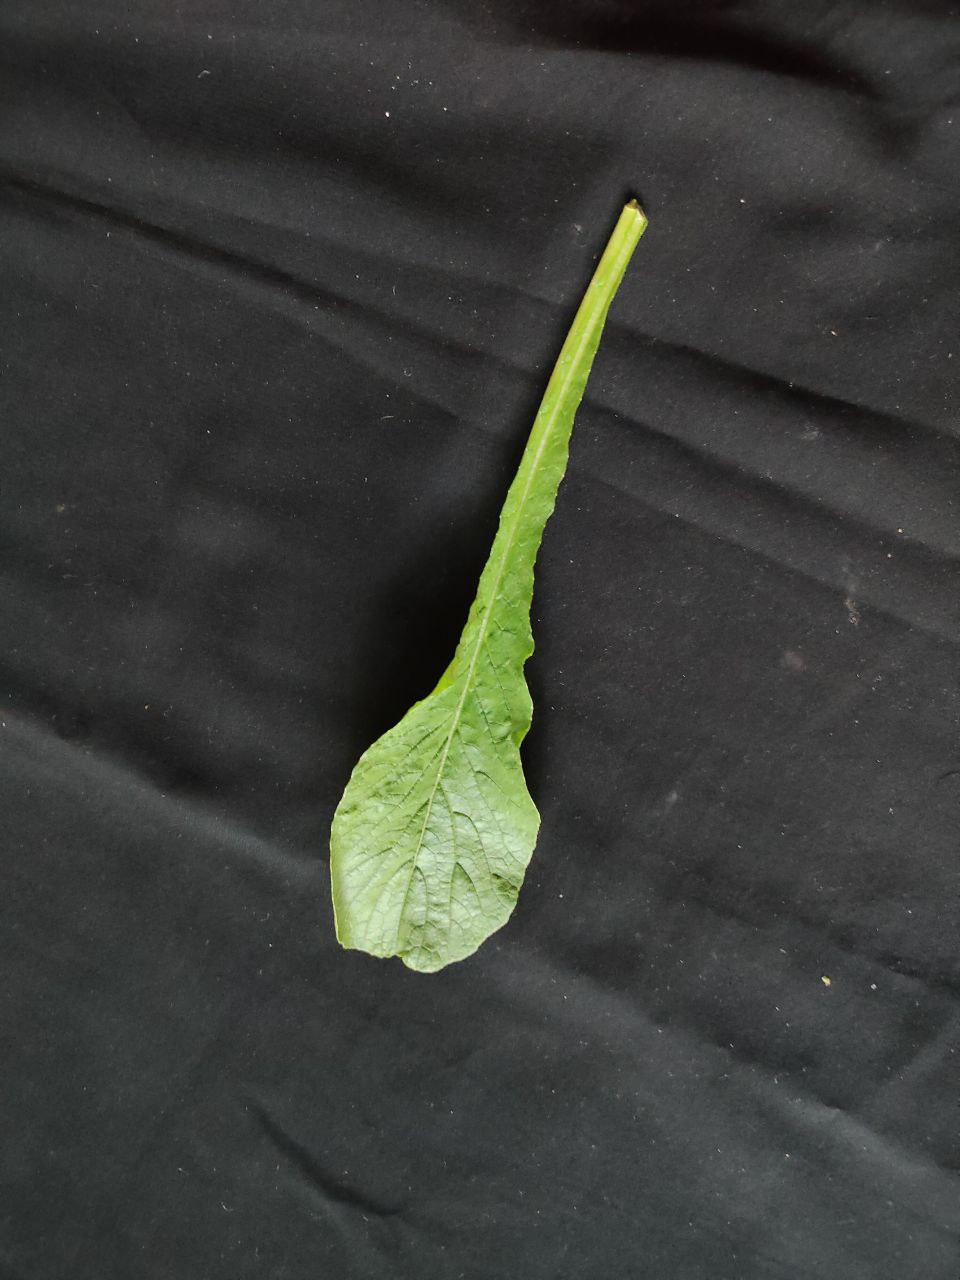
Label: Fresh leaf